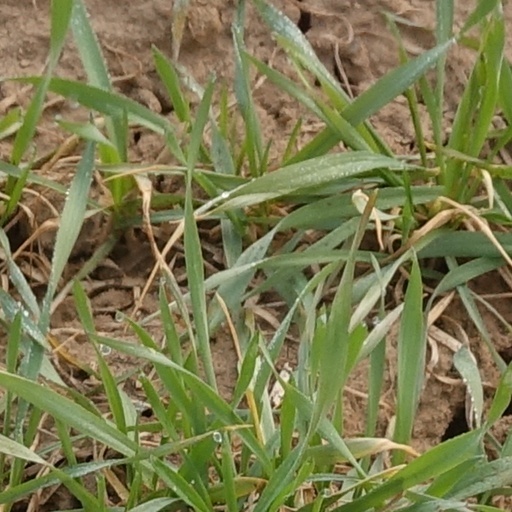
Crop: wheat